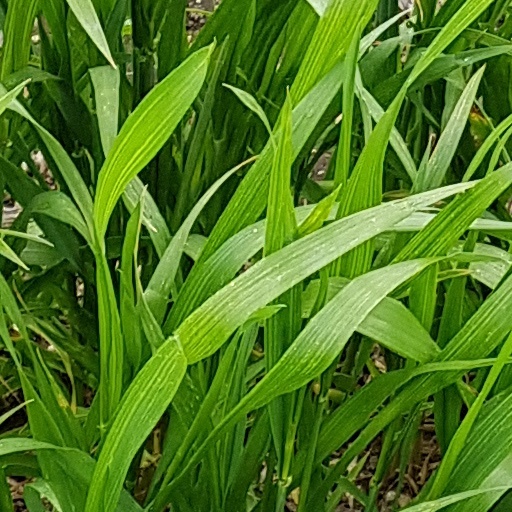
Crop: wheat